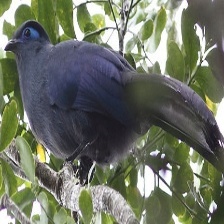
Species: BLUE COAU
Scientific name: COUA CAERULEA